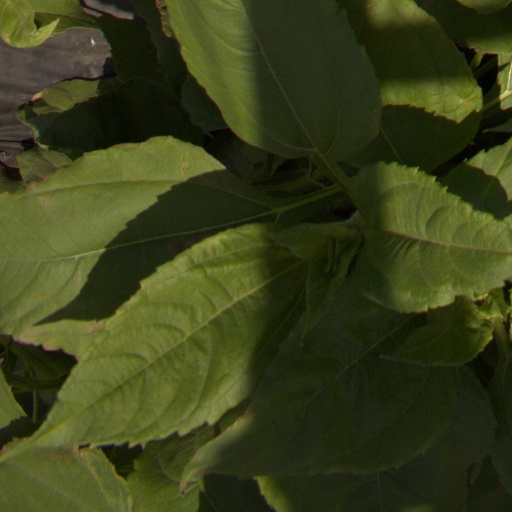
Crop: Jerusalem artichoke